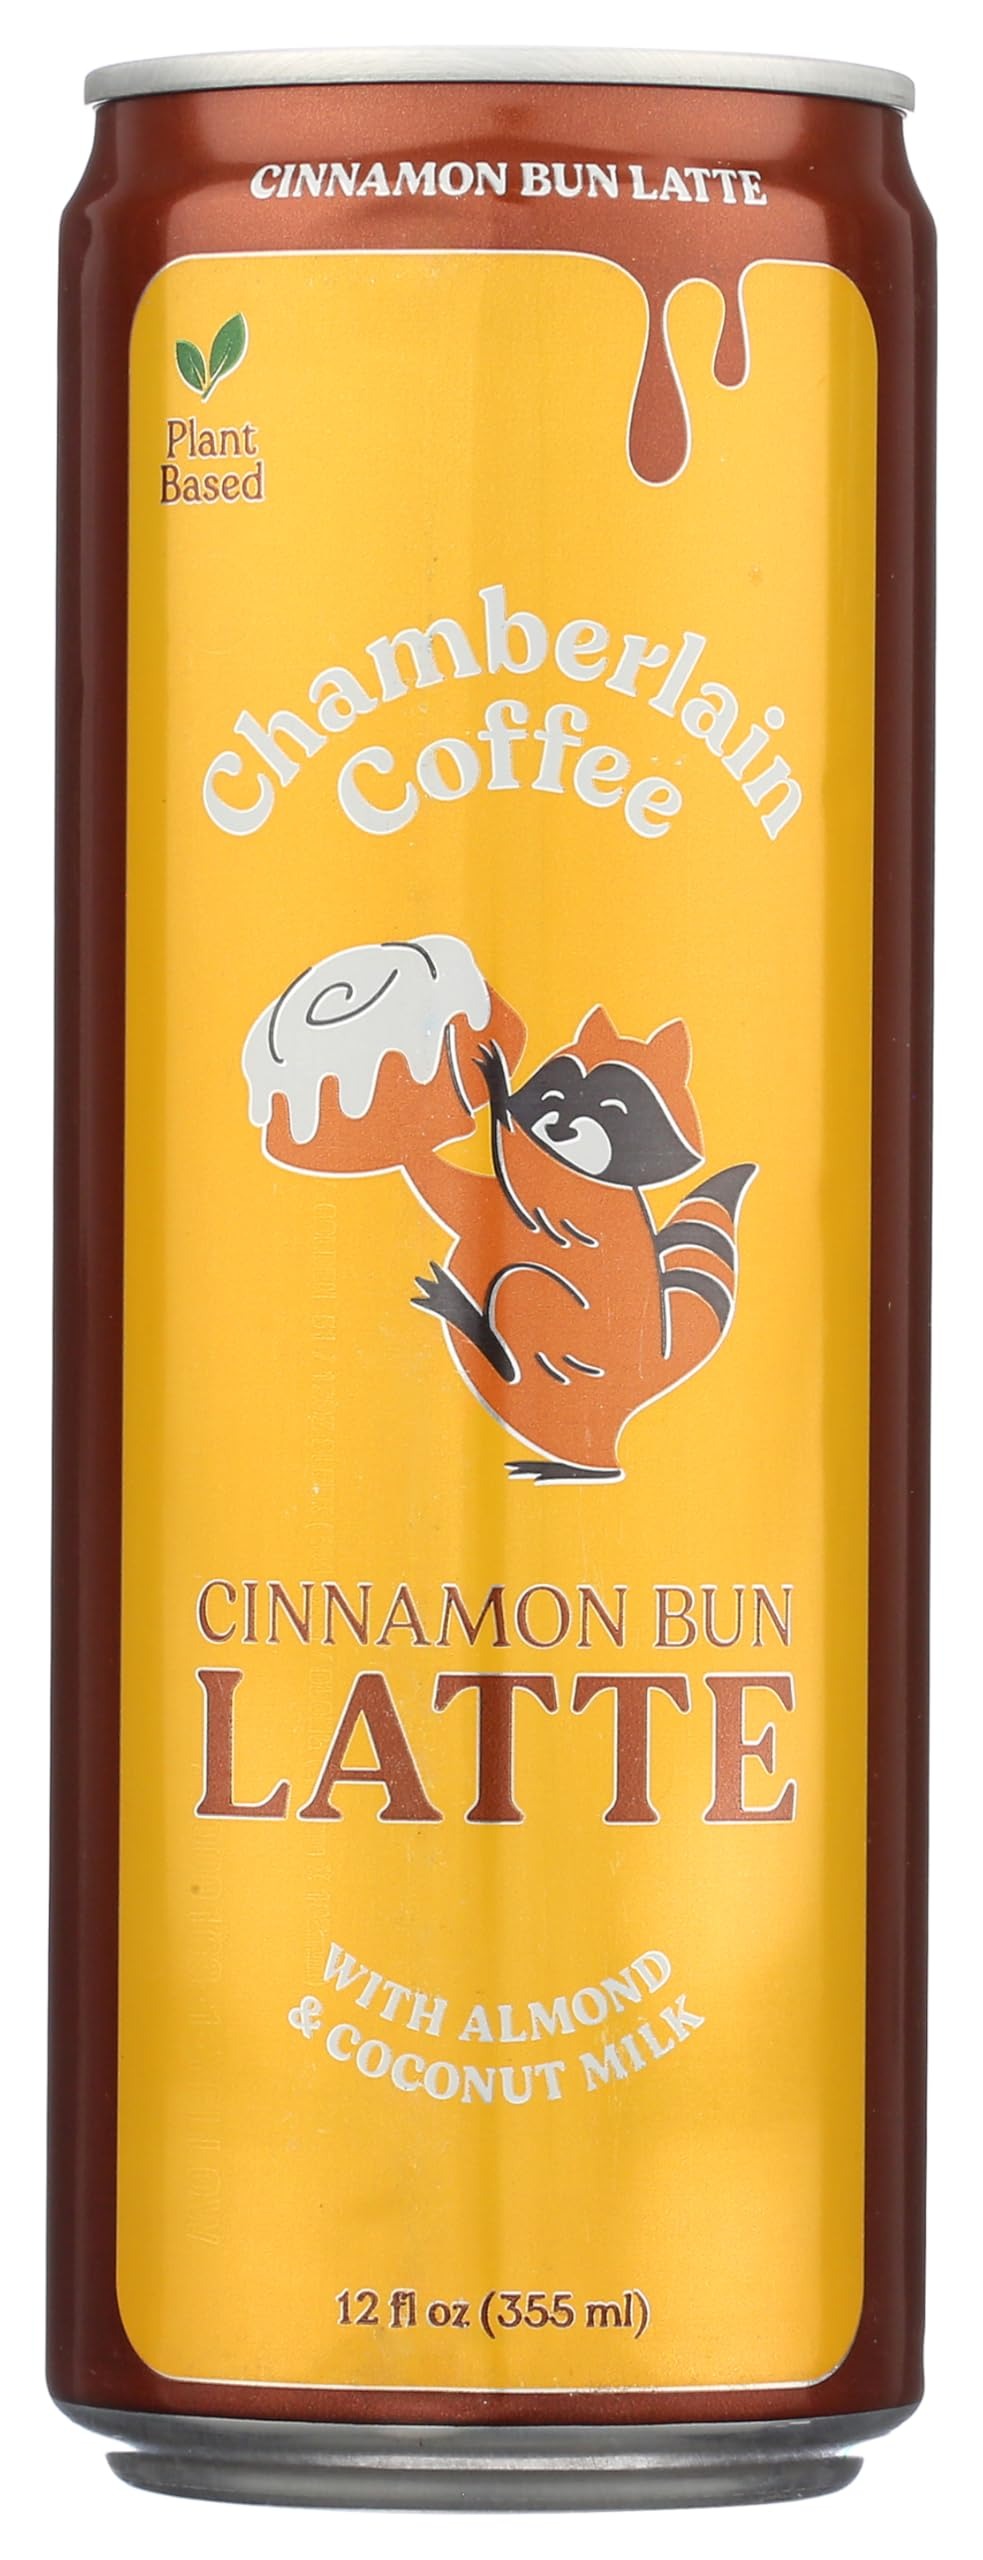
Item Name: Chamberlain Coffee Cinnamon Bun Almond & Coconut Milk Latte, 11 FZ
Product Description: Grocery Dairy
Value: 11.0
Unit: Fl Oz

Price: 6.77